Alexander Cary, Master of Falkland

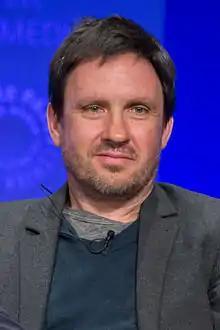
Cary at PaleyFest in 2015

Lucius Alexander Plantagenet Cary, Master of Falkland (born 1 February 1963), is an English screenwriter, producer, and ex-soldier.